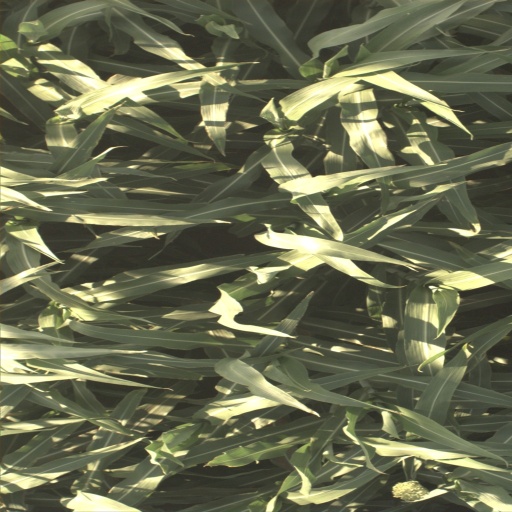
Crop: sorghum